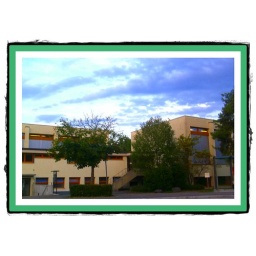
A School house near my home